Raphael Warnock

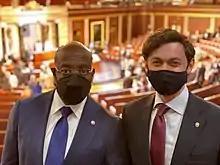
Warnock and Ossoff at the State of the Union in April 2021 after winning their first runoff elections

Warnock came to prominence in Georgia politics as a leader in the campaign to expand Medicaid in the state. In 2013, he wrote an editorial for the "Atlanta Journal Constitution" that criticized Governor Nathan Deal for not supporting an integrated prom at the Wilcox County High School. In March 2014, Warnock led a sit-in at the Georgia State Capitol to press state legislators to accept the expansion of Medicaid offered by the Patient Protection and Affordable Care Act. He and other leaders were arrested during the protest. Warnock also actively campaigned for Georgia Democrats to increase outreach to low-income communities. In 2015, Warnock considered running in the 2016 election for the United States Senate seat held by Johnny Isakson as a member of the Democratic Party. He opted not to run.